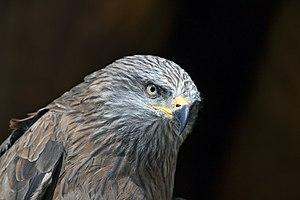
Un Milan noir (Milvus migrans, fam.